Vaccine storage

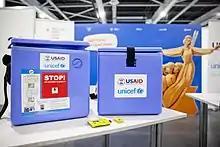
Cold chain being maintained using ice box while transporting COVID-19 vaccine

Cold boxes are typically used to carry vaccines around the area. It is a self-supporting container with insulation and ice-packs surrounding the interior to keep vaccines at low temperatures. Unlike the refrigerator, the cold box has limited time to maintain temperatures below +10 °C, normally 48–96 hours. It comes in many different types and shapes, and this storage is very useful for the transportation of vaccines in or out of the health facility.